Potager du roi, Versailles

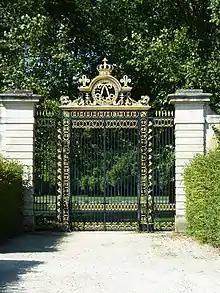
The King's Gate, the monumental entry to the "Potager"

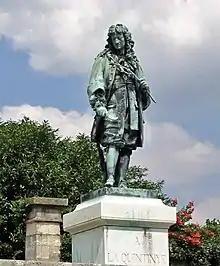
Statue of Jean-Baptiste de La Quintinie at the "Potager"

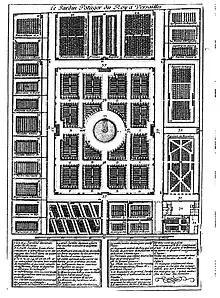
The original plan for the "Potager"

The Potager du roi, near the Palace of Versailles, produced fresh vegetables and fruits for the table of the court of Louis XIV. It was created between 1678 and 1683 by Jean-Baptiste de La Quintinie, the director of the royal fruit and vegetable gardens. Today it is run by the , the grande école for landscape architects. It is officially recognized as a Remarkable Garden of France.